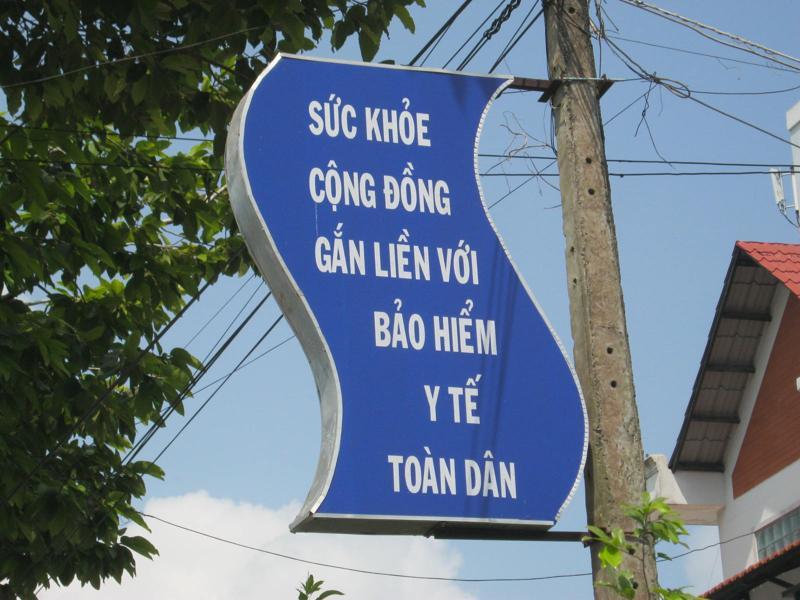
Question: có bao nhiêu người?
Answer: không có ai